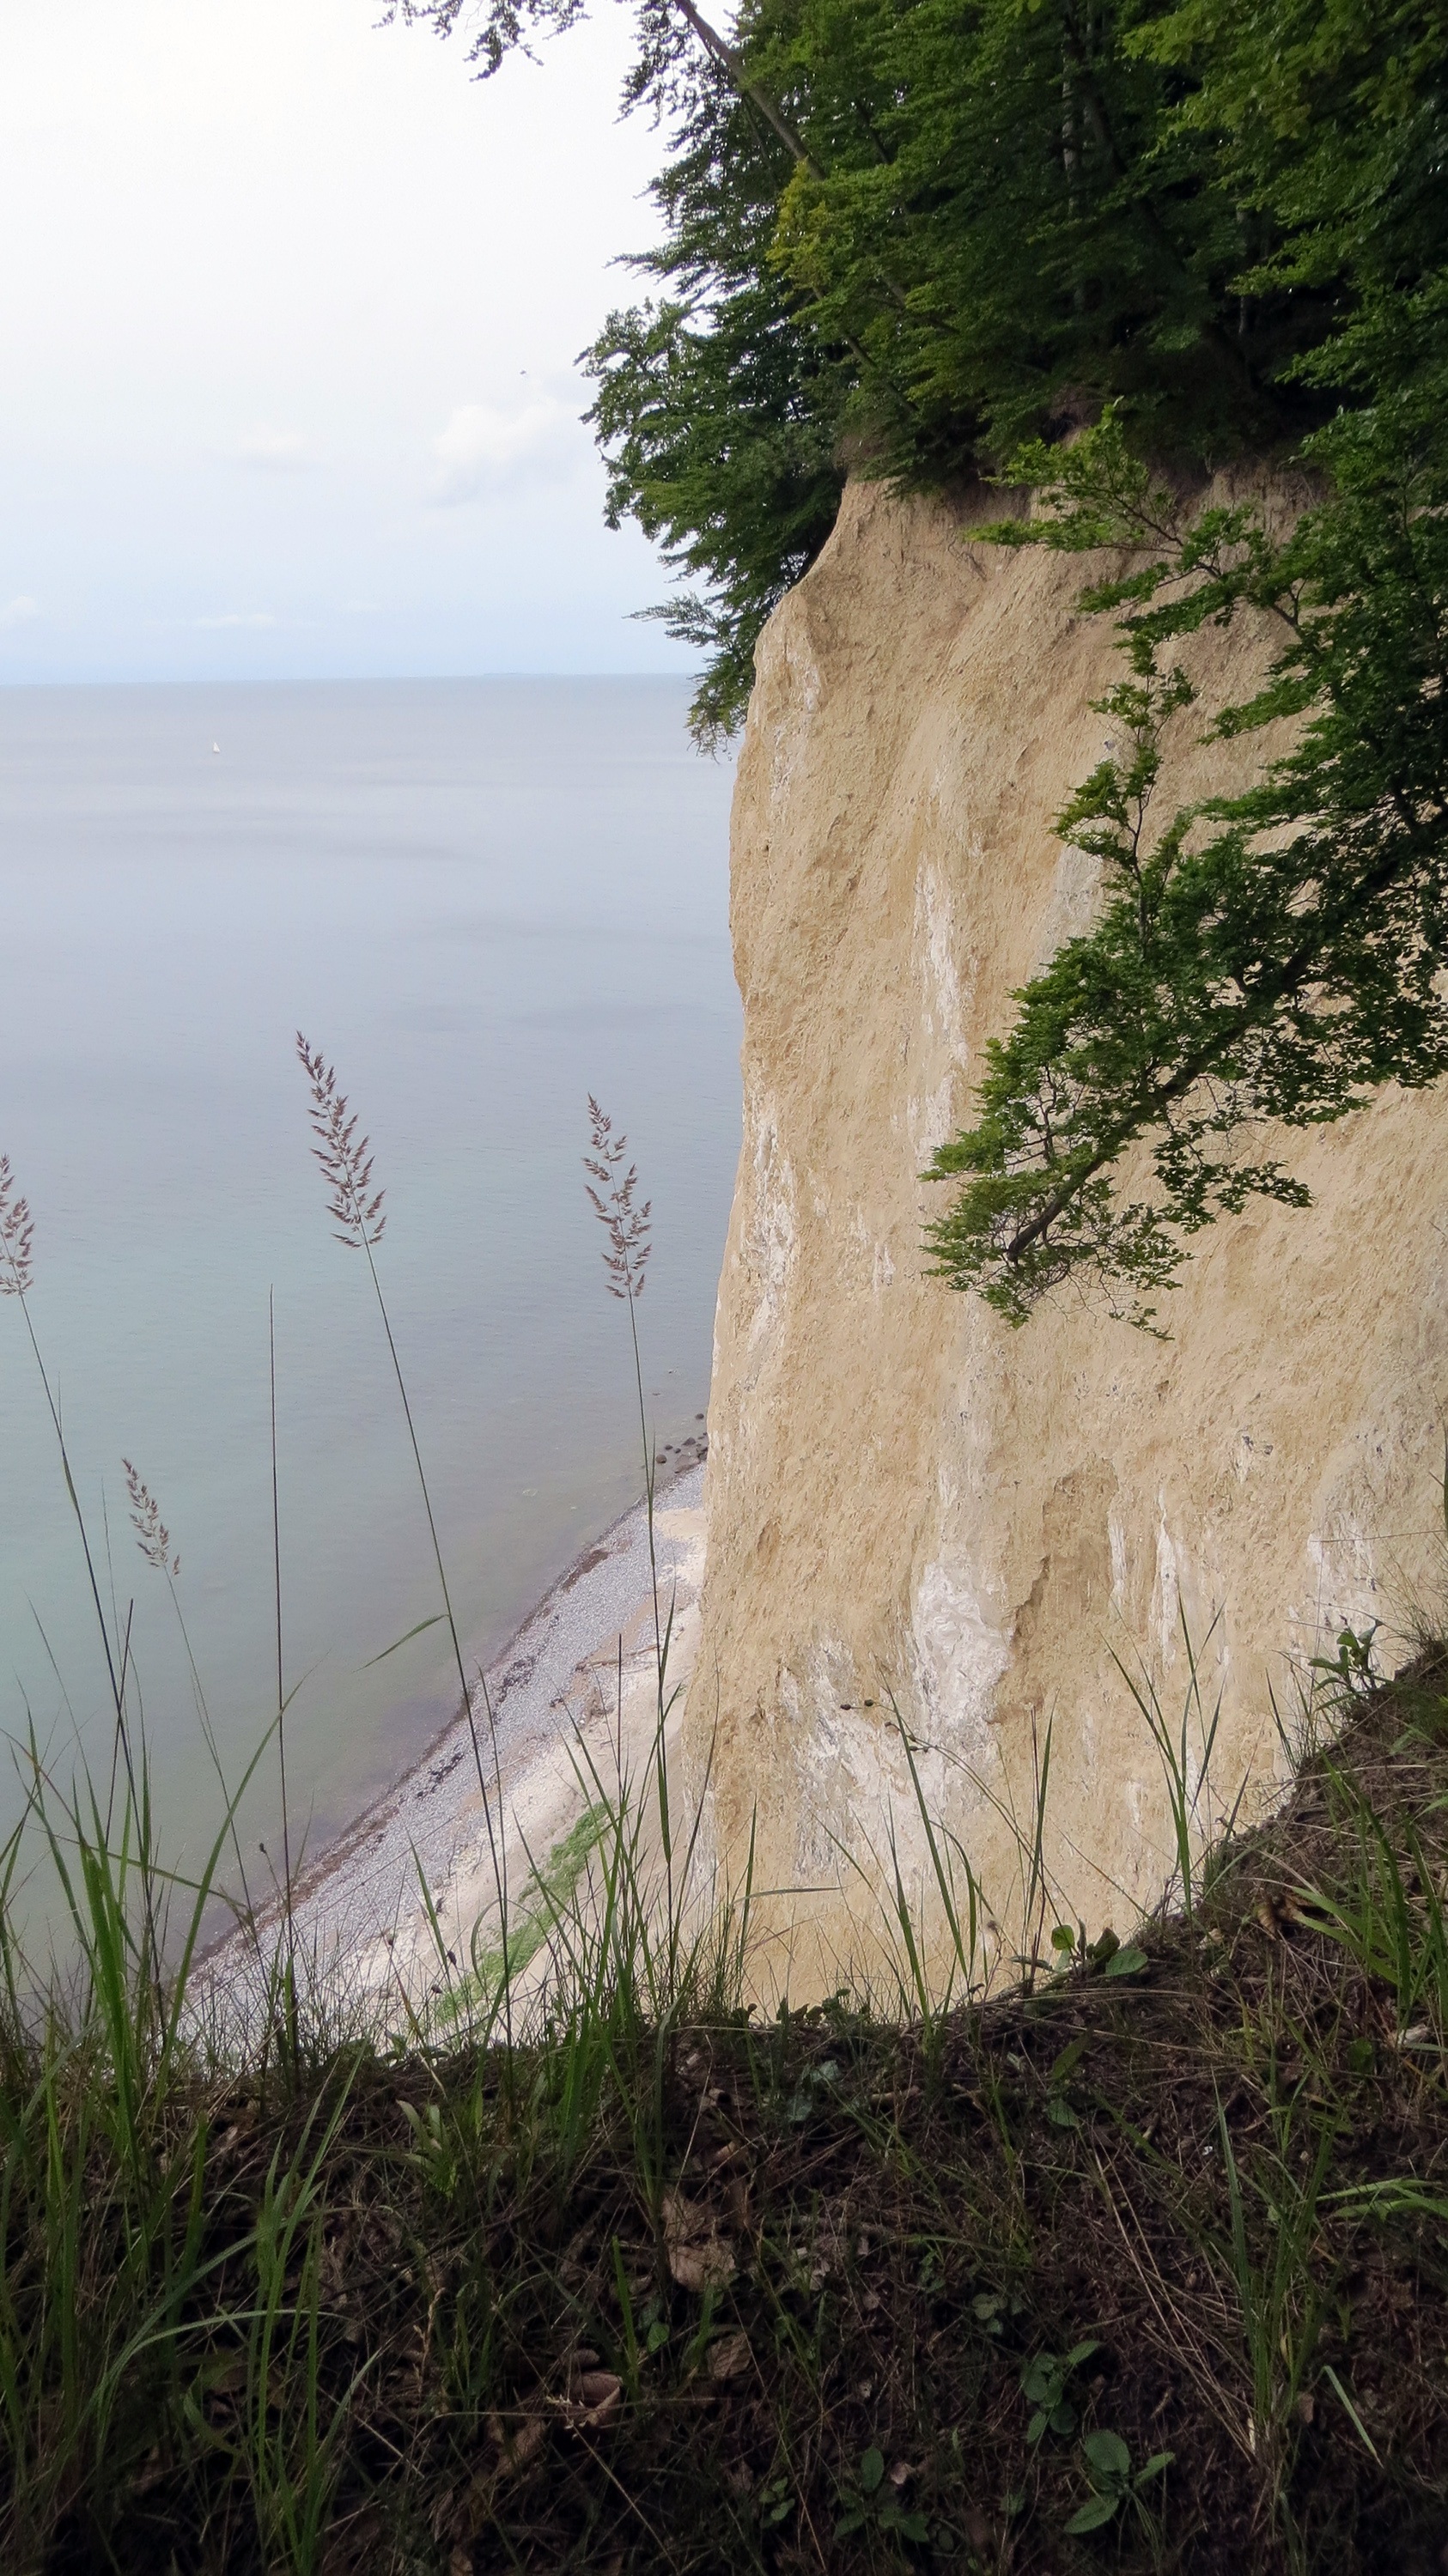
beach, sea, coast, tree, water, nature, grass, rock, view, cliff, slope, terrain, trees, bank, baltic sea, white cliffs, r gen, mecklenburg western pomerania, r gen island, high shore trail, sassnitz, demolition edge, grass family